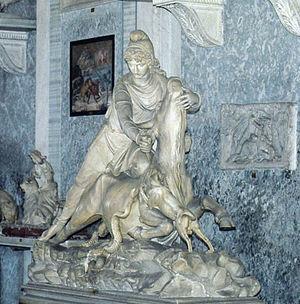
Le mithraïsme — parfois mithriacisme ou mithrach[k]isme — ou culte de Mithra est un culte à mystères apparu probablement pendant le IIᵉ siècle av. J.-C. en Perse. Durant les siècles suivants il se propage dans tout l'Empire romain et atteint son apogée durant le IIIᵉ siècle. Ce culte est particulièrement bien reçu et implanté chez les soldats romains.